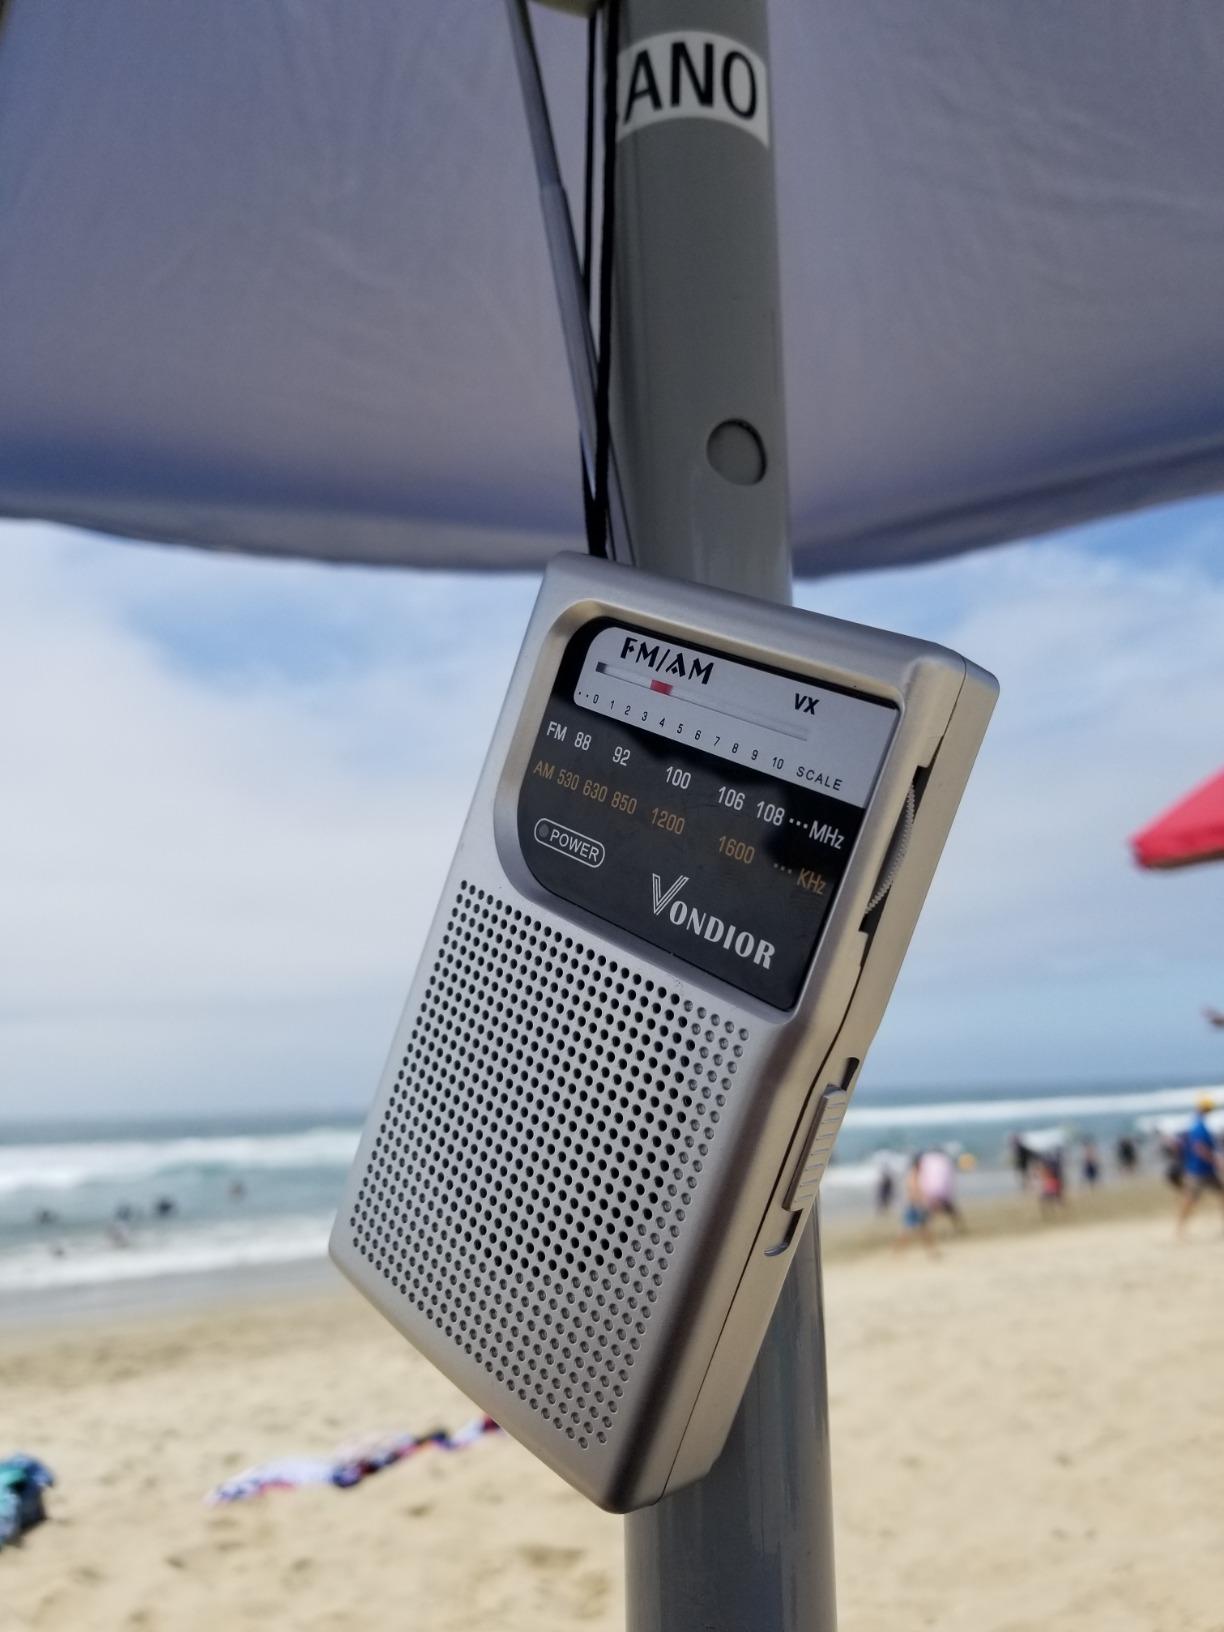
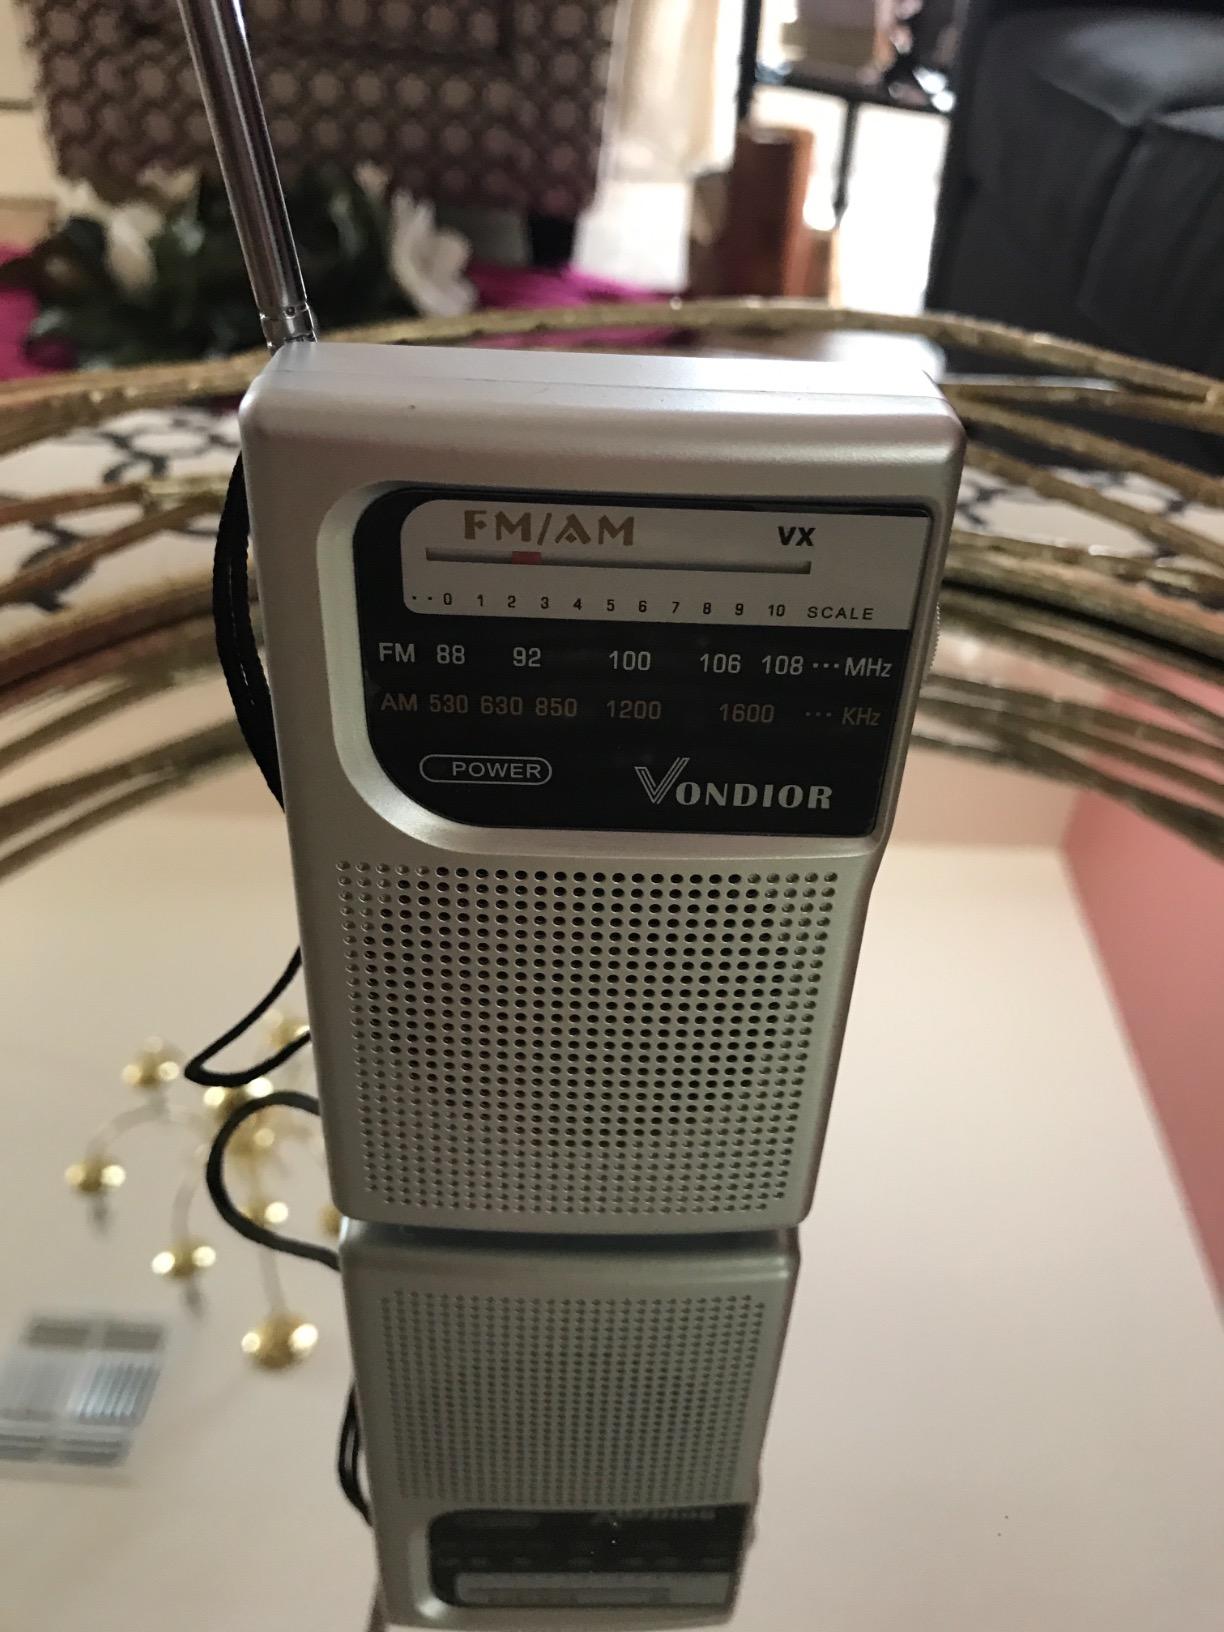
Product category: radio
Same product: yes